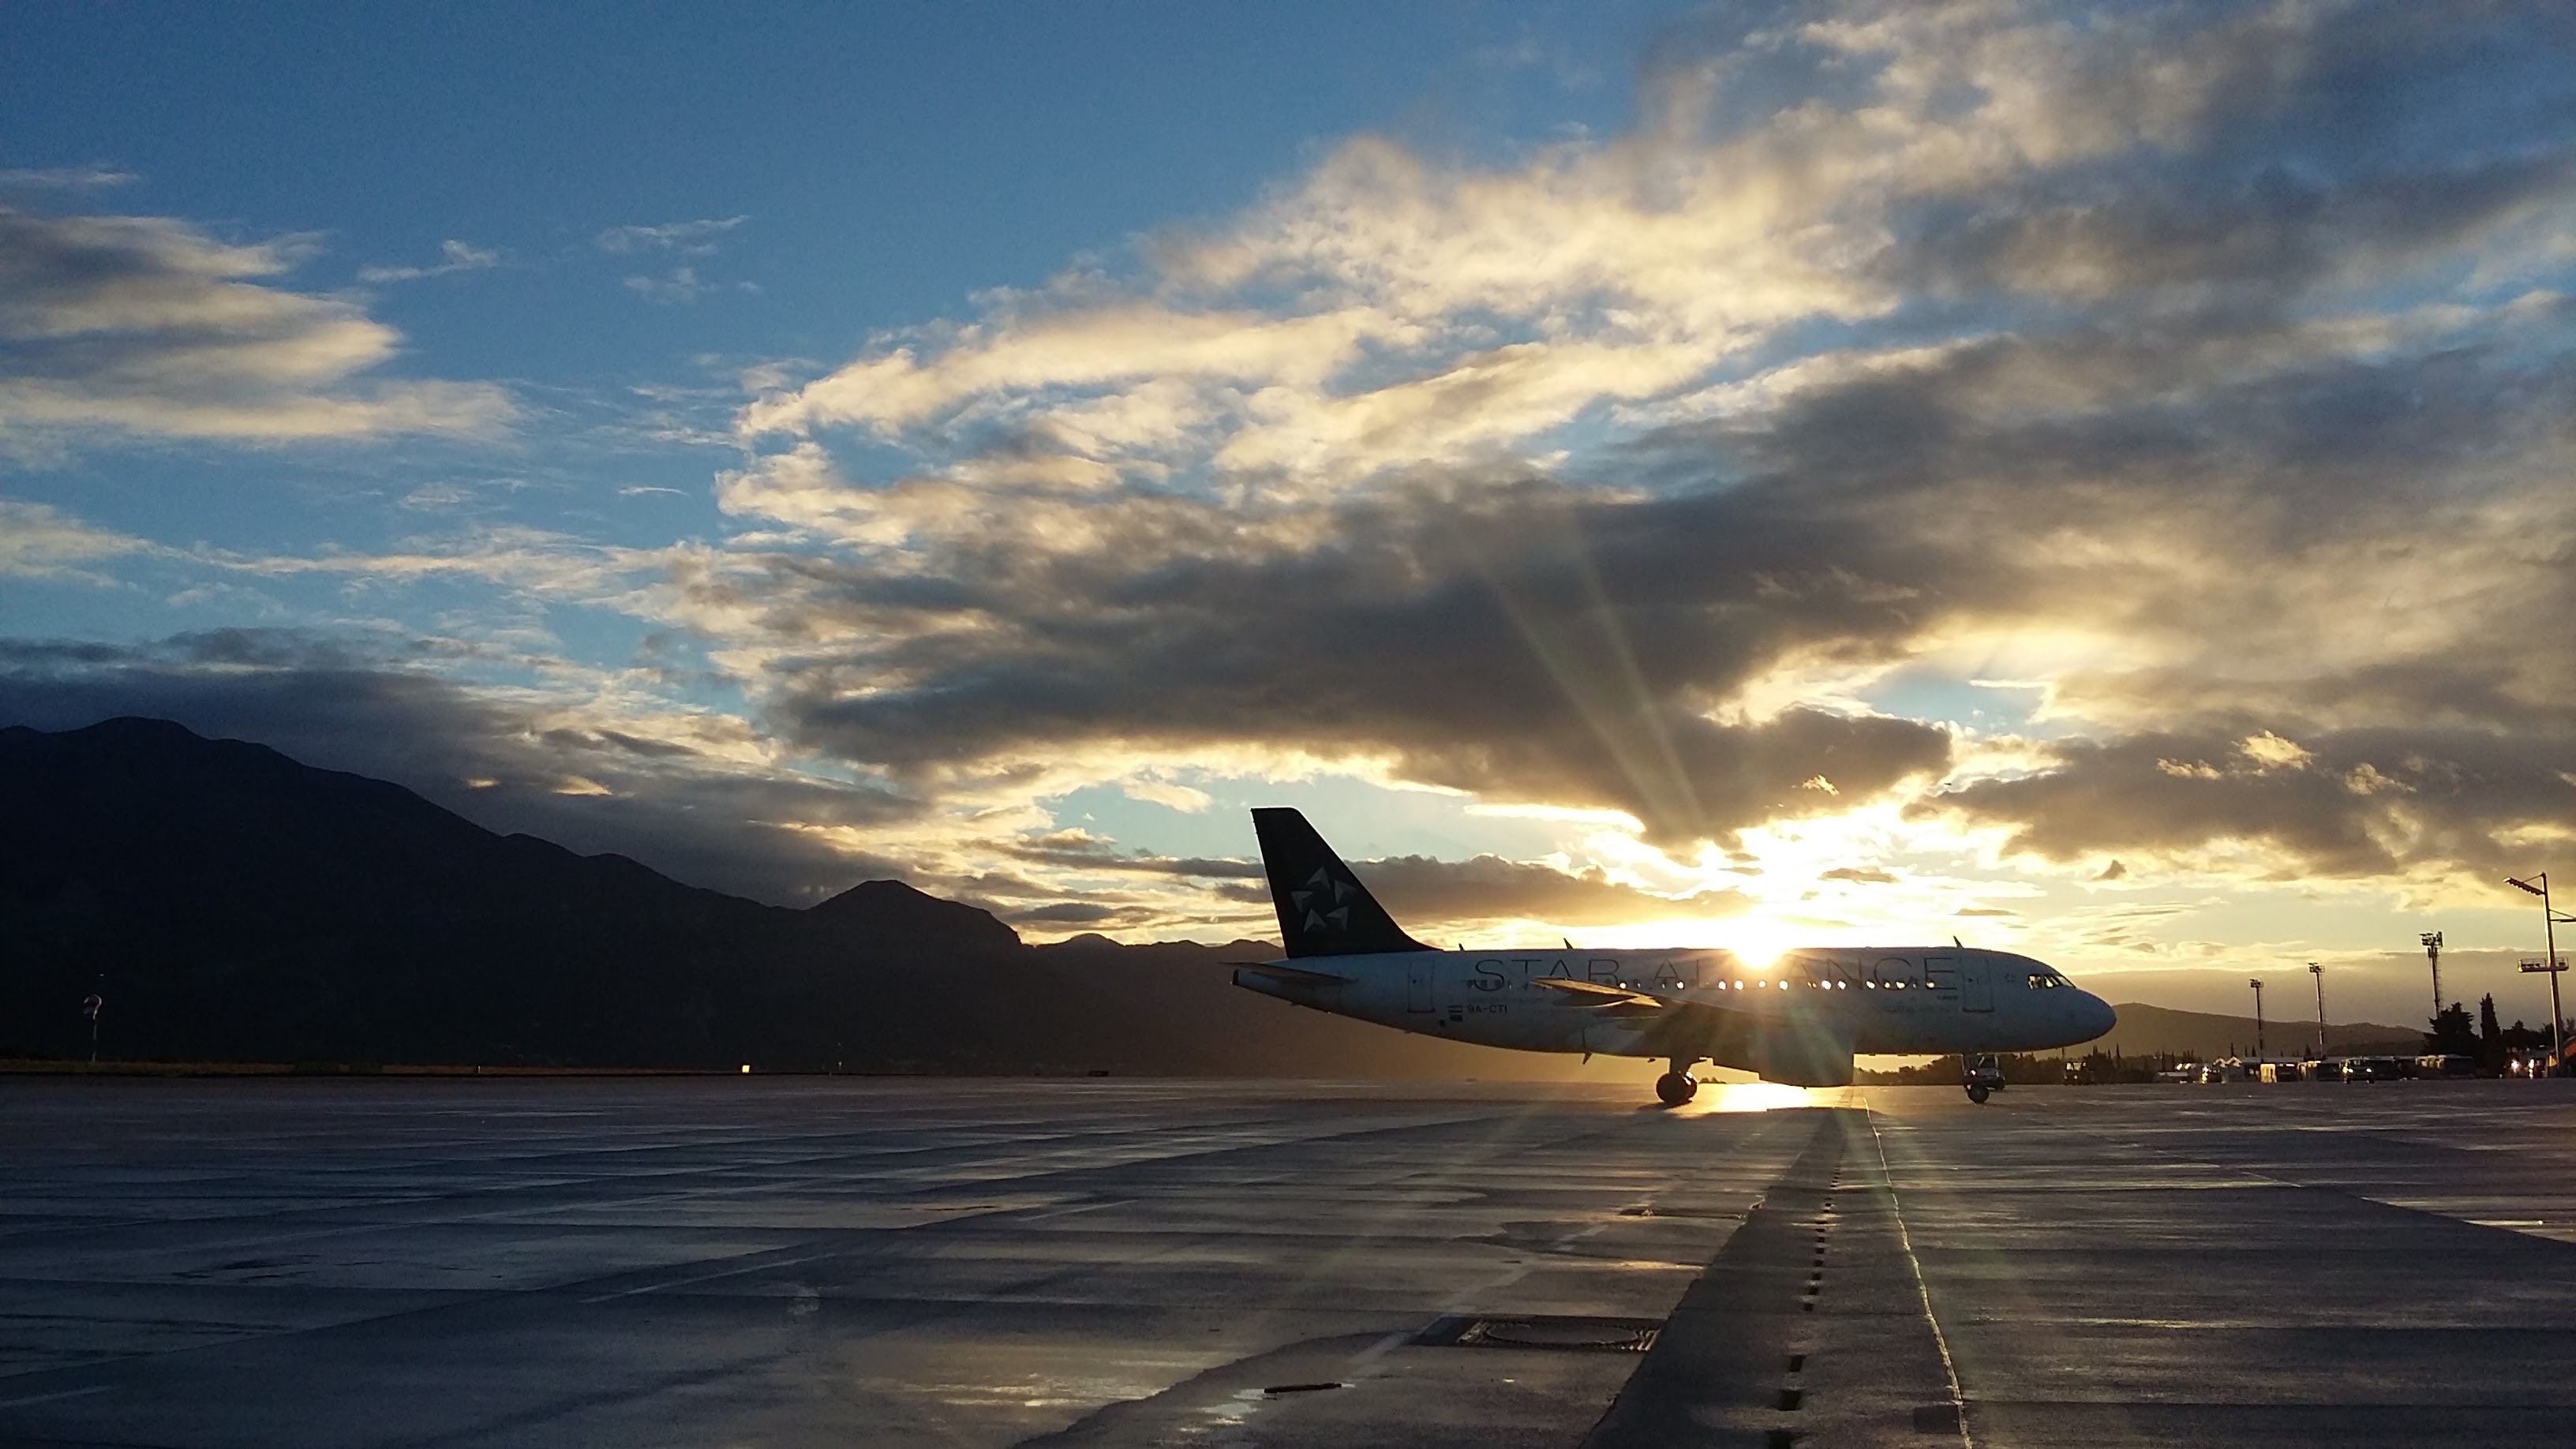
air travel, sky, airplane, aerospace engineering, aviation, airline, cloud, aircraft, vehicle, airliner, flight, airport, airport apron, morning, turboprop, aircraft engine, cargo aircraft, landing, sunset, narrow body aircraft, evening, travel, wide body aircraft, boeing 737 next generation, Twinjet, boeing 737, business jet, runway